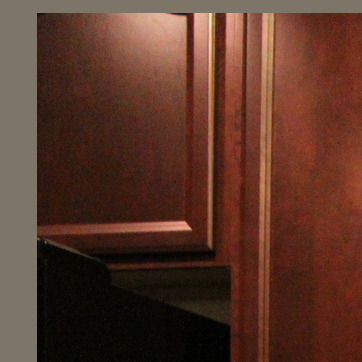
Material: wood